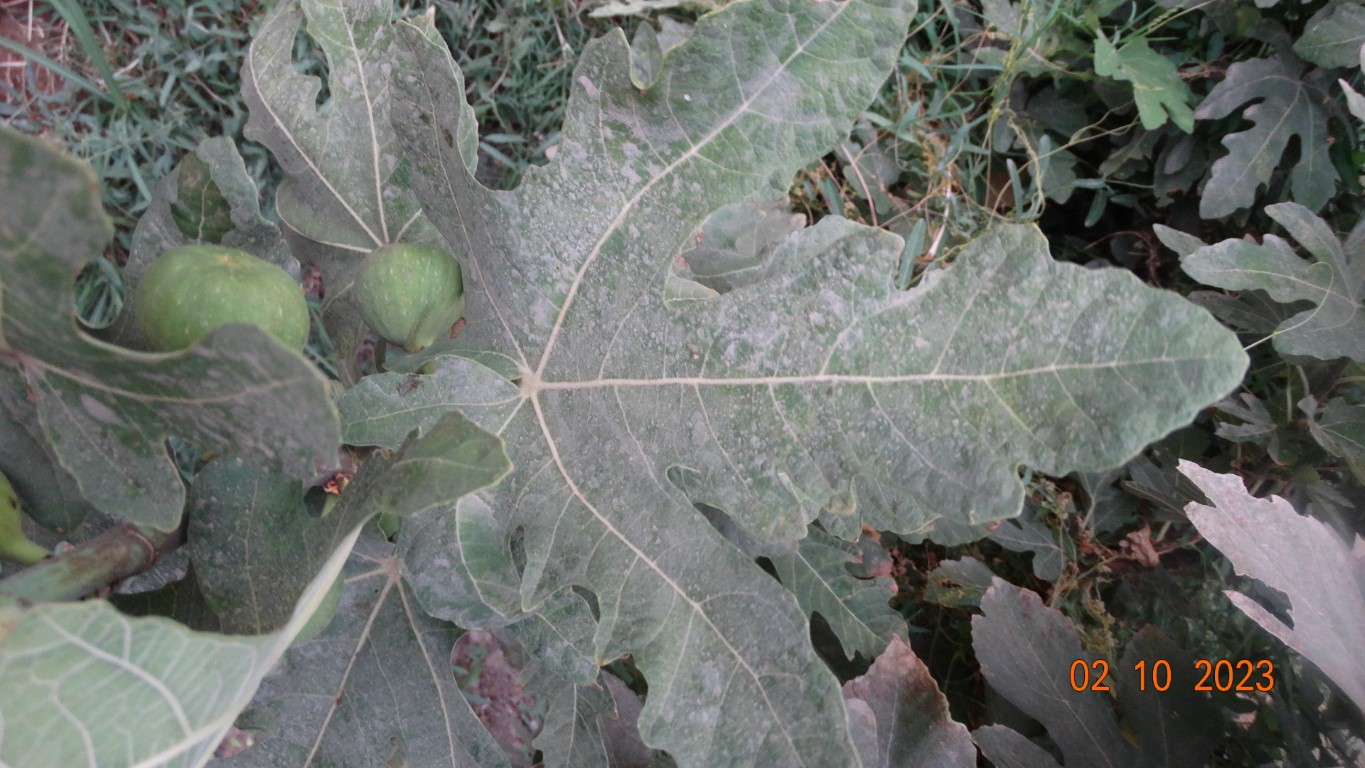
Label: healthy